Girard-Perregaux

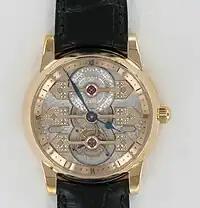

It is the emblematic model of Girard-Perregaux. In 1884, Constant Girard submitted to the United States Patent Office a patent of the design of the movement “Tourbillon with three gold bridges.” The three bridges were redesigned in the form of arrows and placed parallel to each other. The movement was no longer just a functional and technical element, but it also became an element of design in every way. In 1889, the Tourbillon with three gold bridges was awarded a gold medal at the Universal Exposition of Paris.